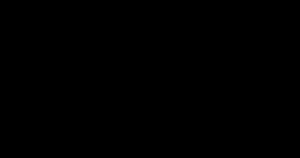
La Lechner A-390 est la seconde planche à voile olympique. Elle remplace en 1988 la Windglider des Jeux de 1984 suivant la jauge IYRU Division II avec une voile de 6,70 m², puis est reconduite en 1992, avec un nouveau gréement de 7,30 m² dessiné par Neil Pryde et des modifications du plan de dérive et de l'emplanture du mât.